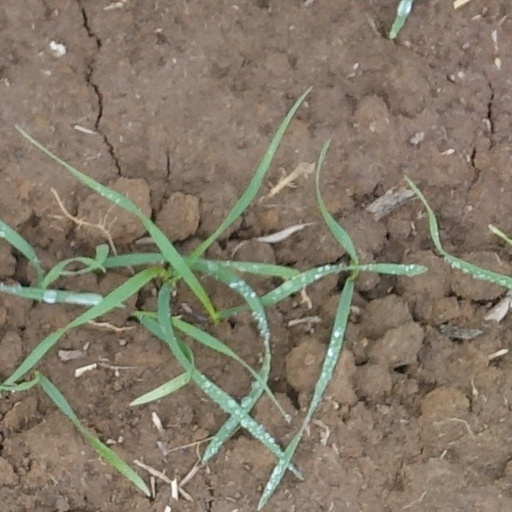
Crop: wheat